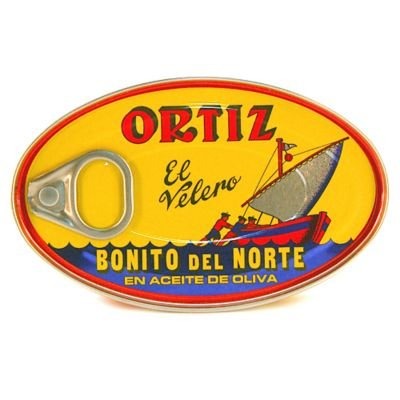
Item Name: Conservas Ortiz Bonito del Norte Tuna in Olive Oil (3.95 oz/112 gr tin)
Bullet Point 1: 3.95 oz/112 gr tin
Bullet Point 2: Line caught in Cantabria
Bullet Point 3: Great in salads or on sandwiches
Bullet Point 4: Packed in olive oil
Product Description: Bonito del Norte is considered by Spaniards to be the finest of tunas. This dolphin-safe tuna is packed in olive oil to keep it moist and flavorful. Each tuna is line caught by hand, preserving the texture and flavor that can be damaged by the stress of harvesting by net. Coleman Andrew, the Editor-in Chief of &quot;Saveur Magazine&quot;, writes that Bonito tuna is &quot;one of the great gastronomic pleasures of every day life.&quot; It is a far cry from the water-packed tuna you get at the supermarket. Warning: once you taste this silky smooth tuna, you may never buy another tin of ordinary tuna. It is great in salads or on sandwiches, as well as a stuffing for piquillo peppers.
Value: 3.95
Unit: Ounce

Price: 6.29